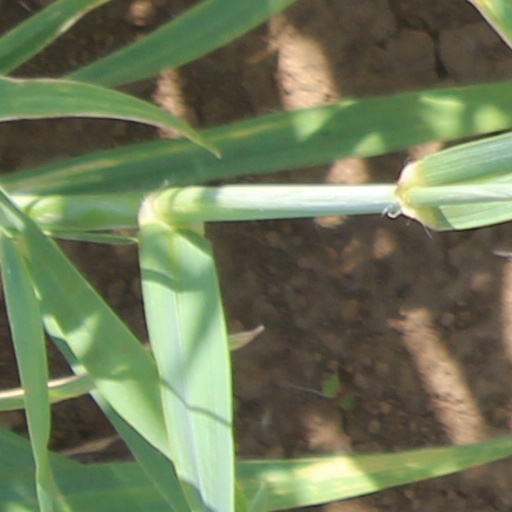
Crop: wheat